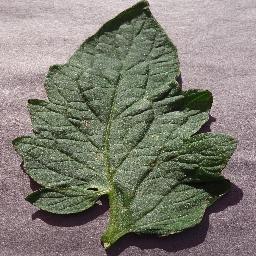
Label: Tomato___Target_Spot